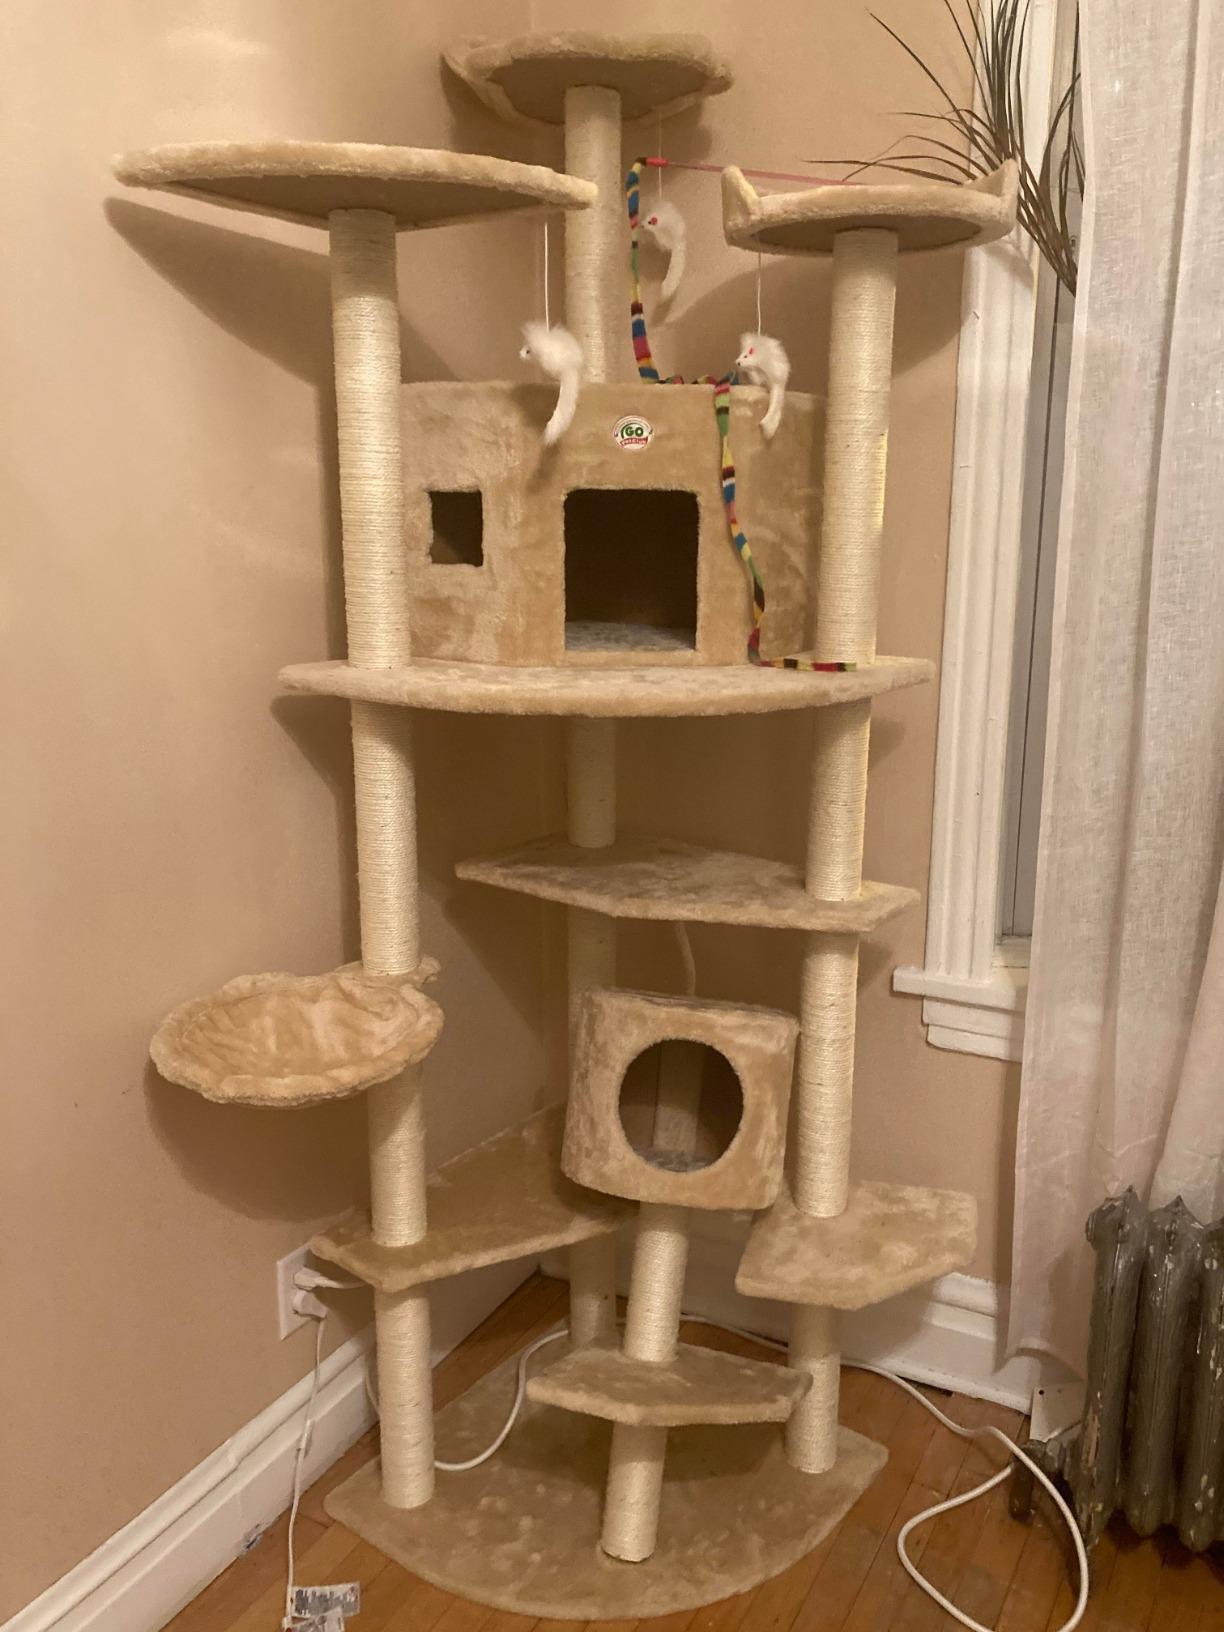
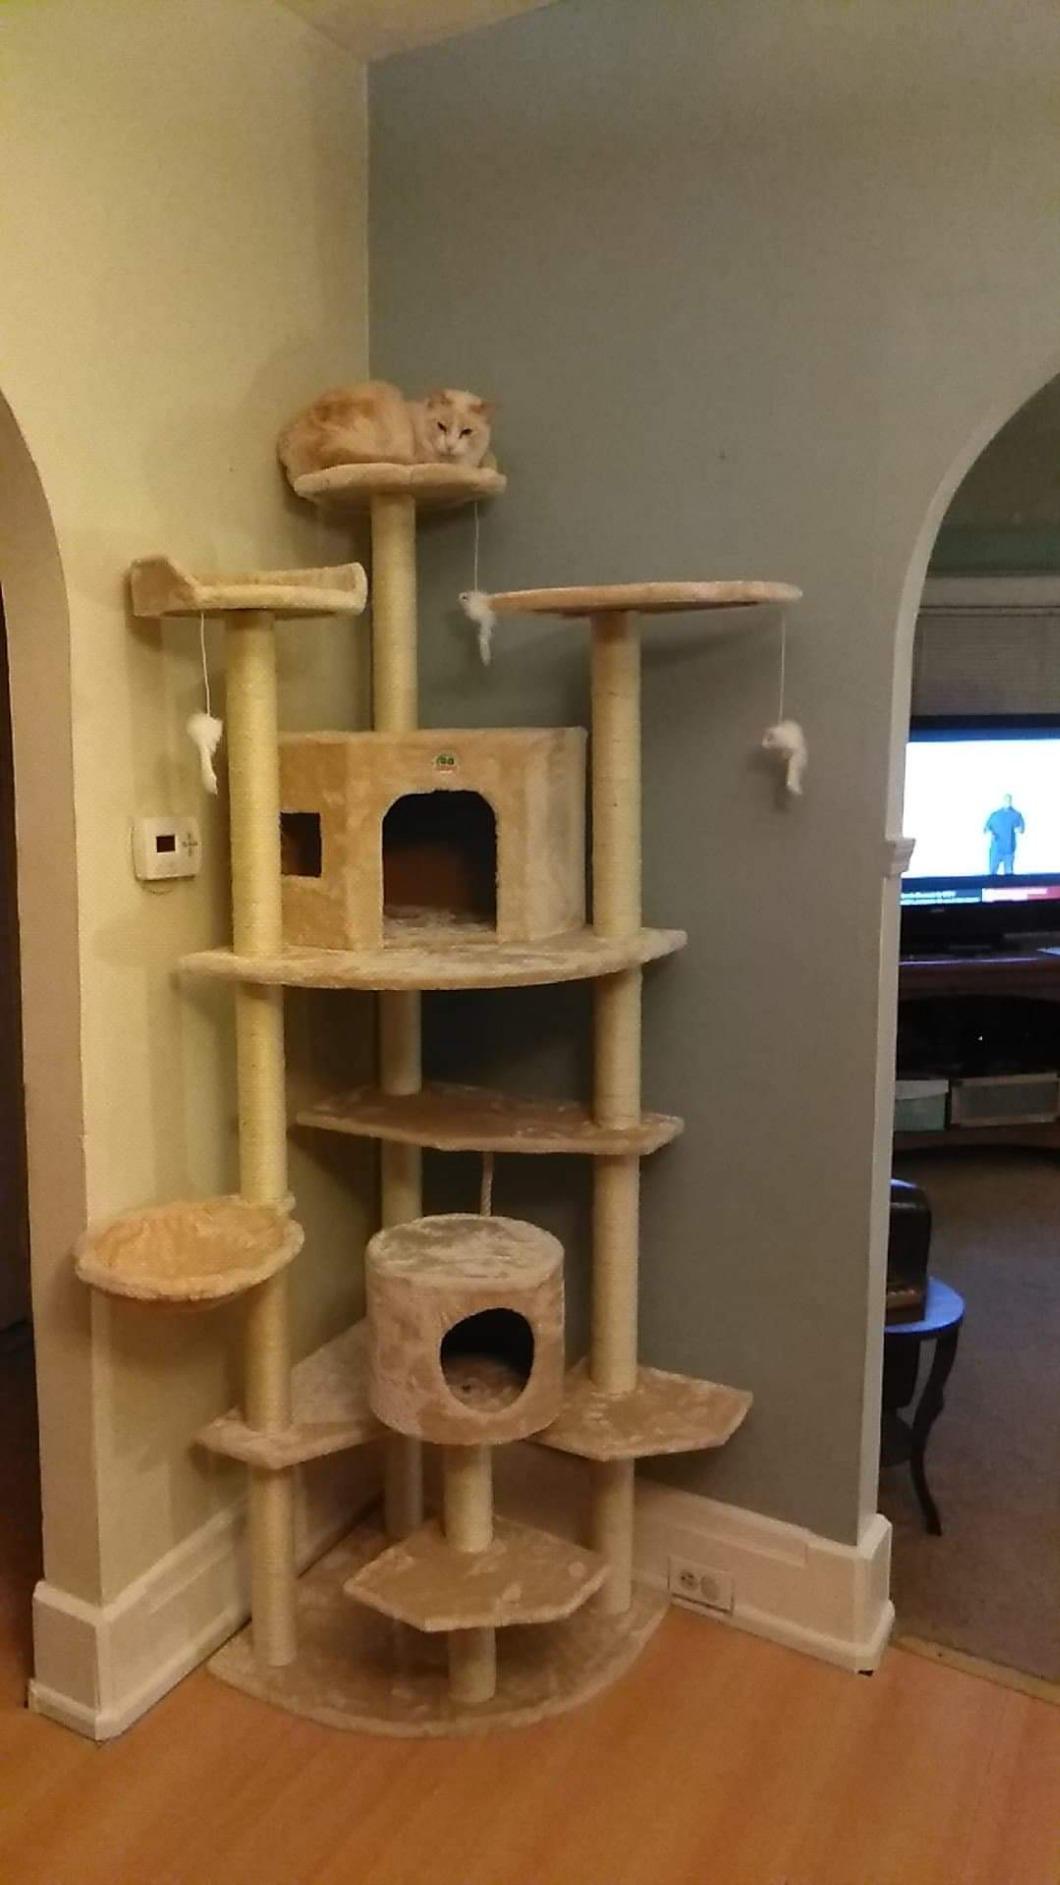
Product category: items_cat tree
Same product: yes